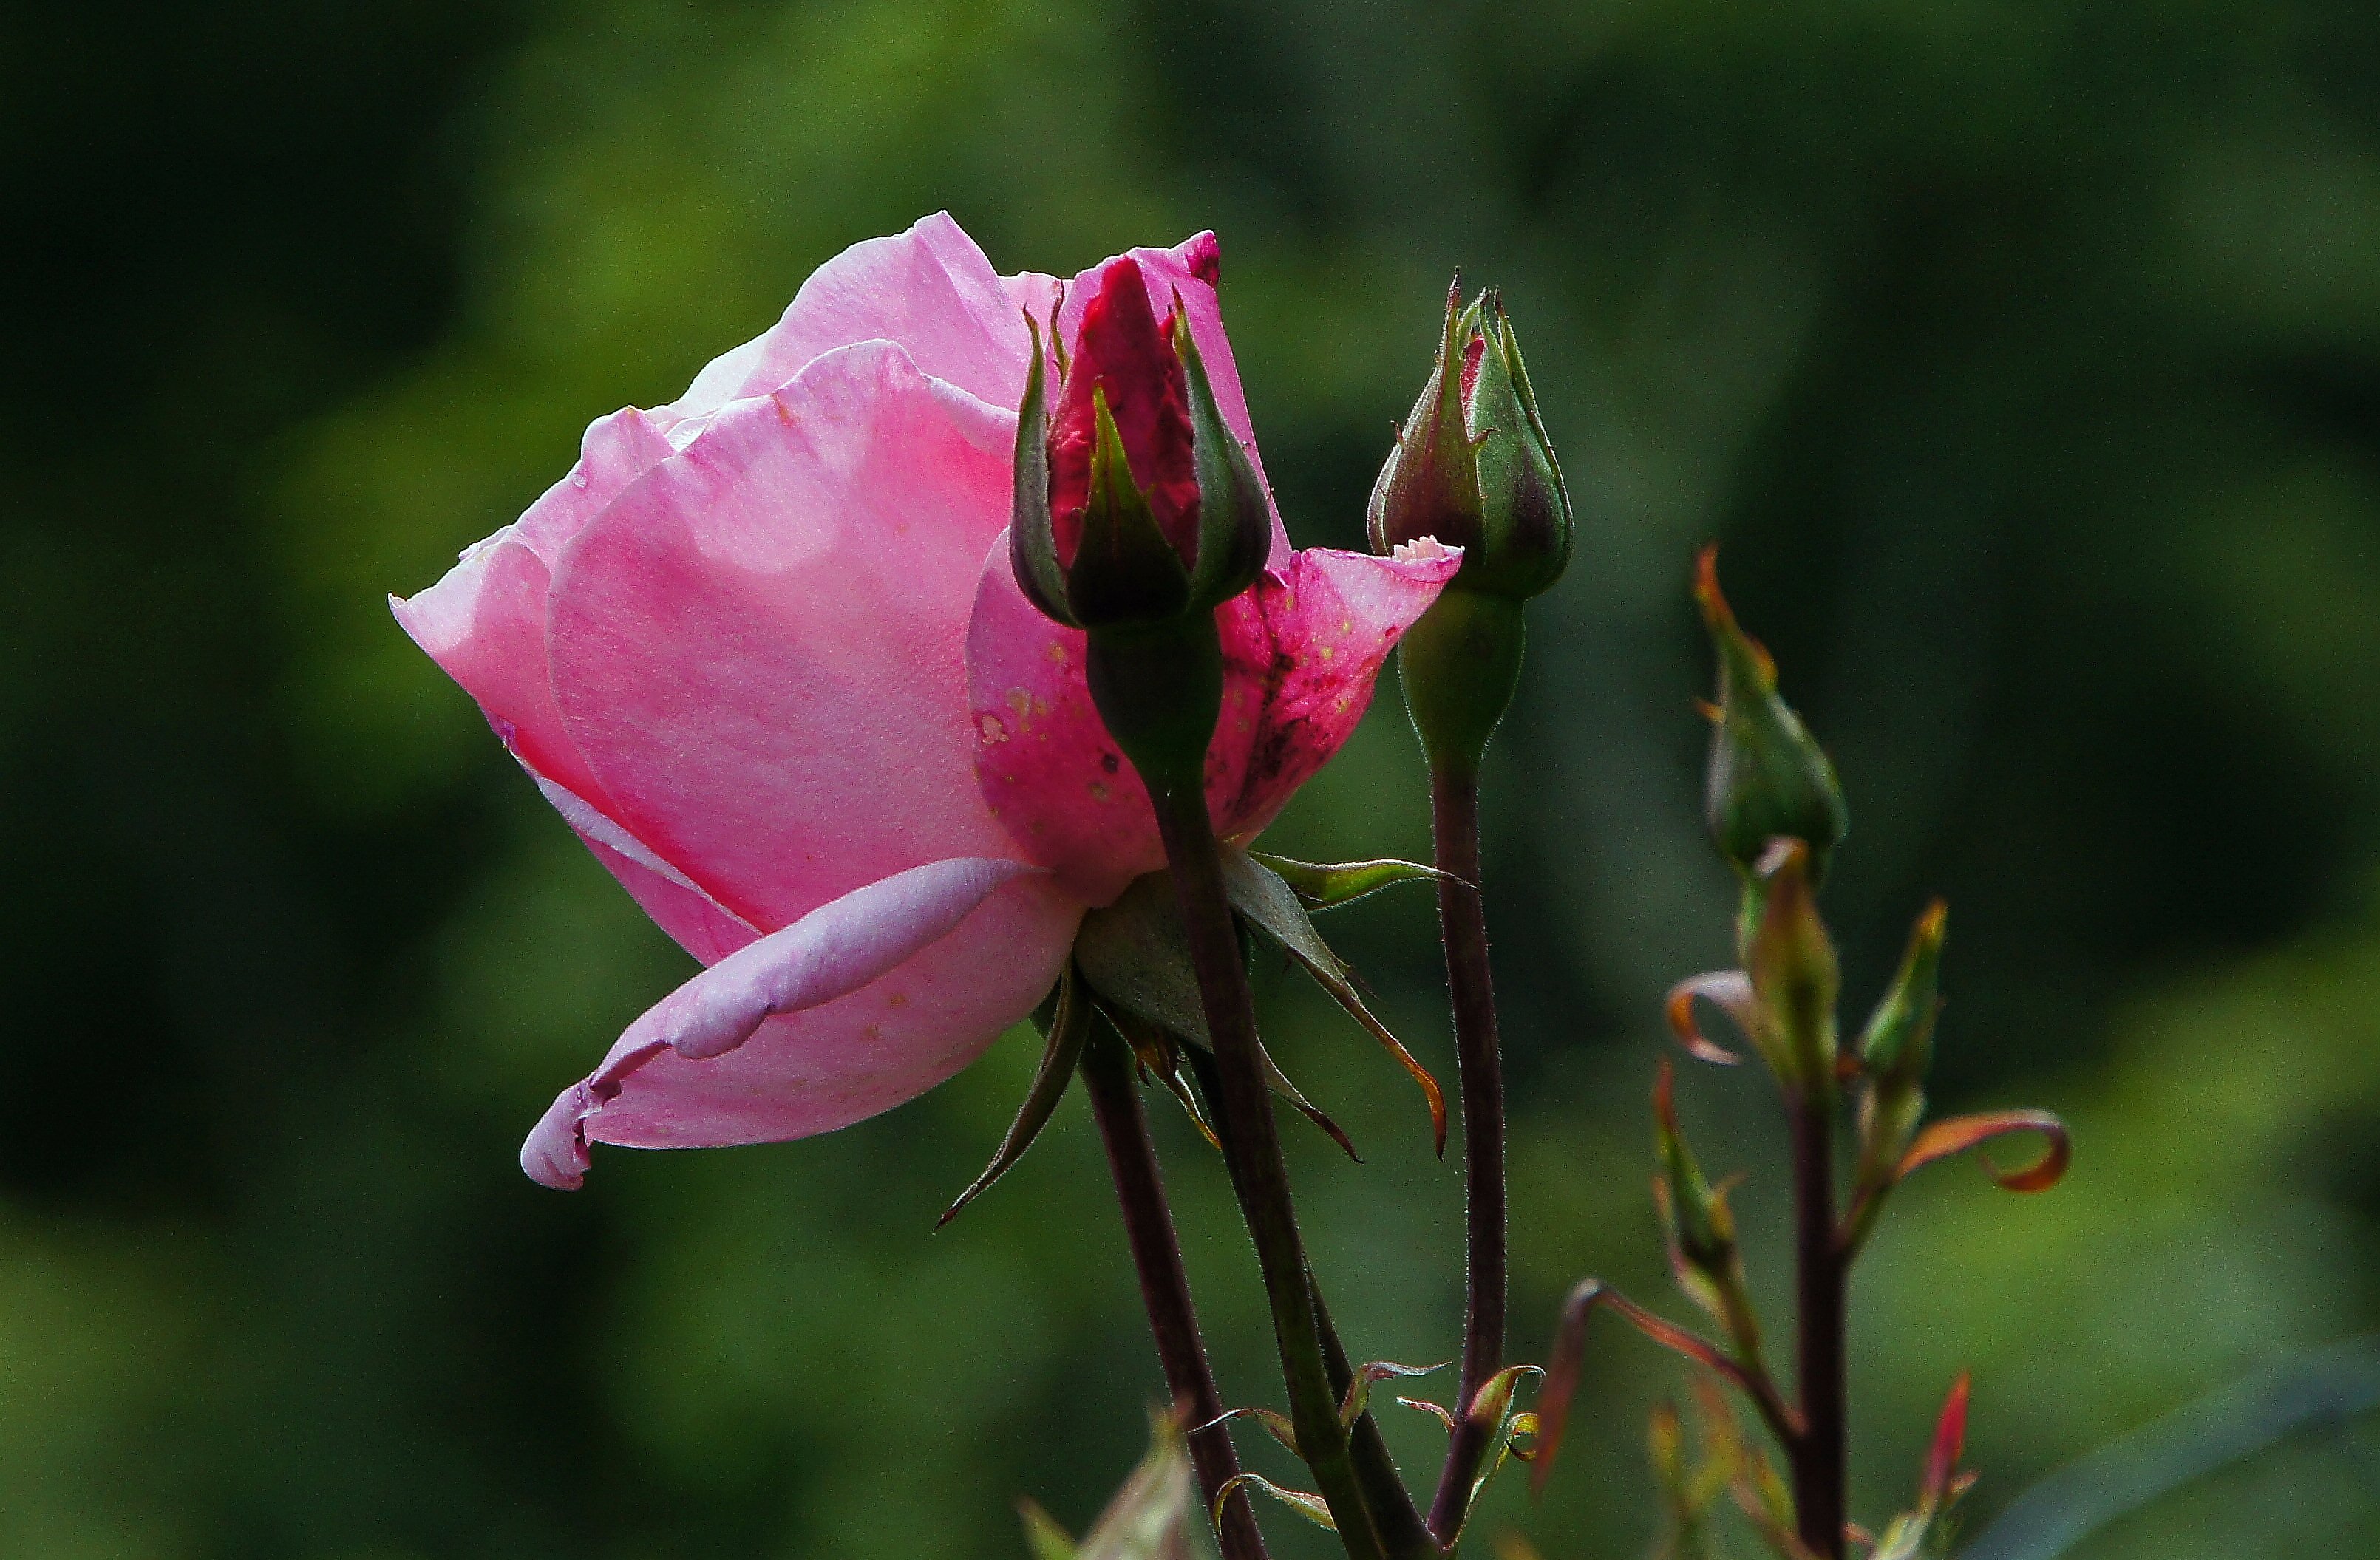
nature, blossom, plant, flower, petal, rose, macro, botany, flora, wildflower, flowers, shrub, naturaleza, flores, bud, ggl1, gaby1, 18250, sonydt18250, sonyslta55v, macro photography, flowering plant, garden roses, rose family, plant stem, land plant